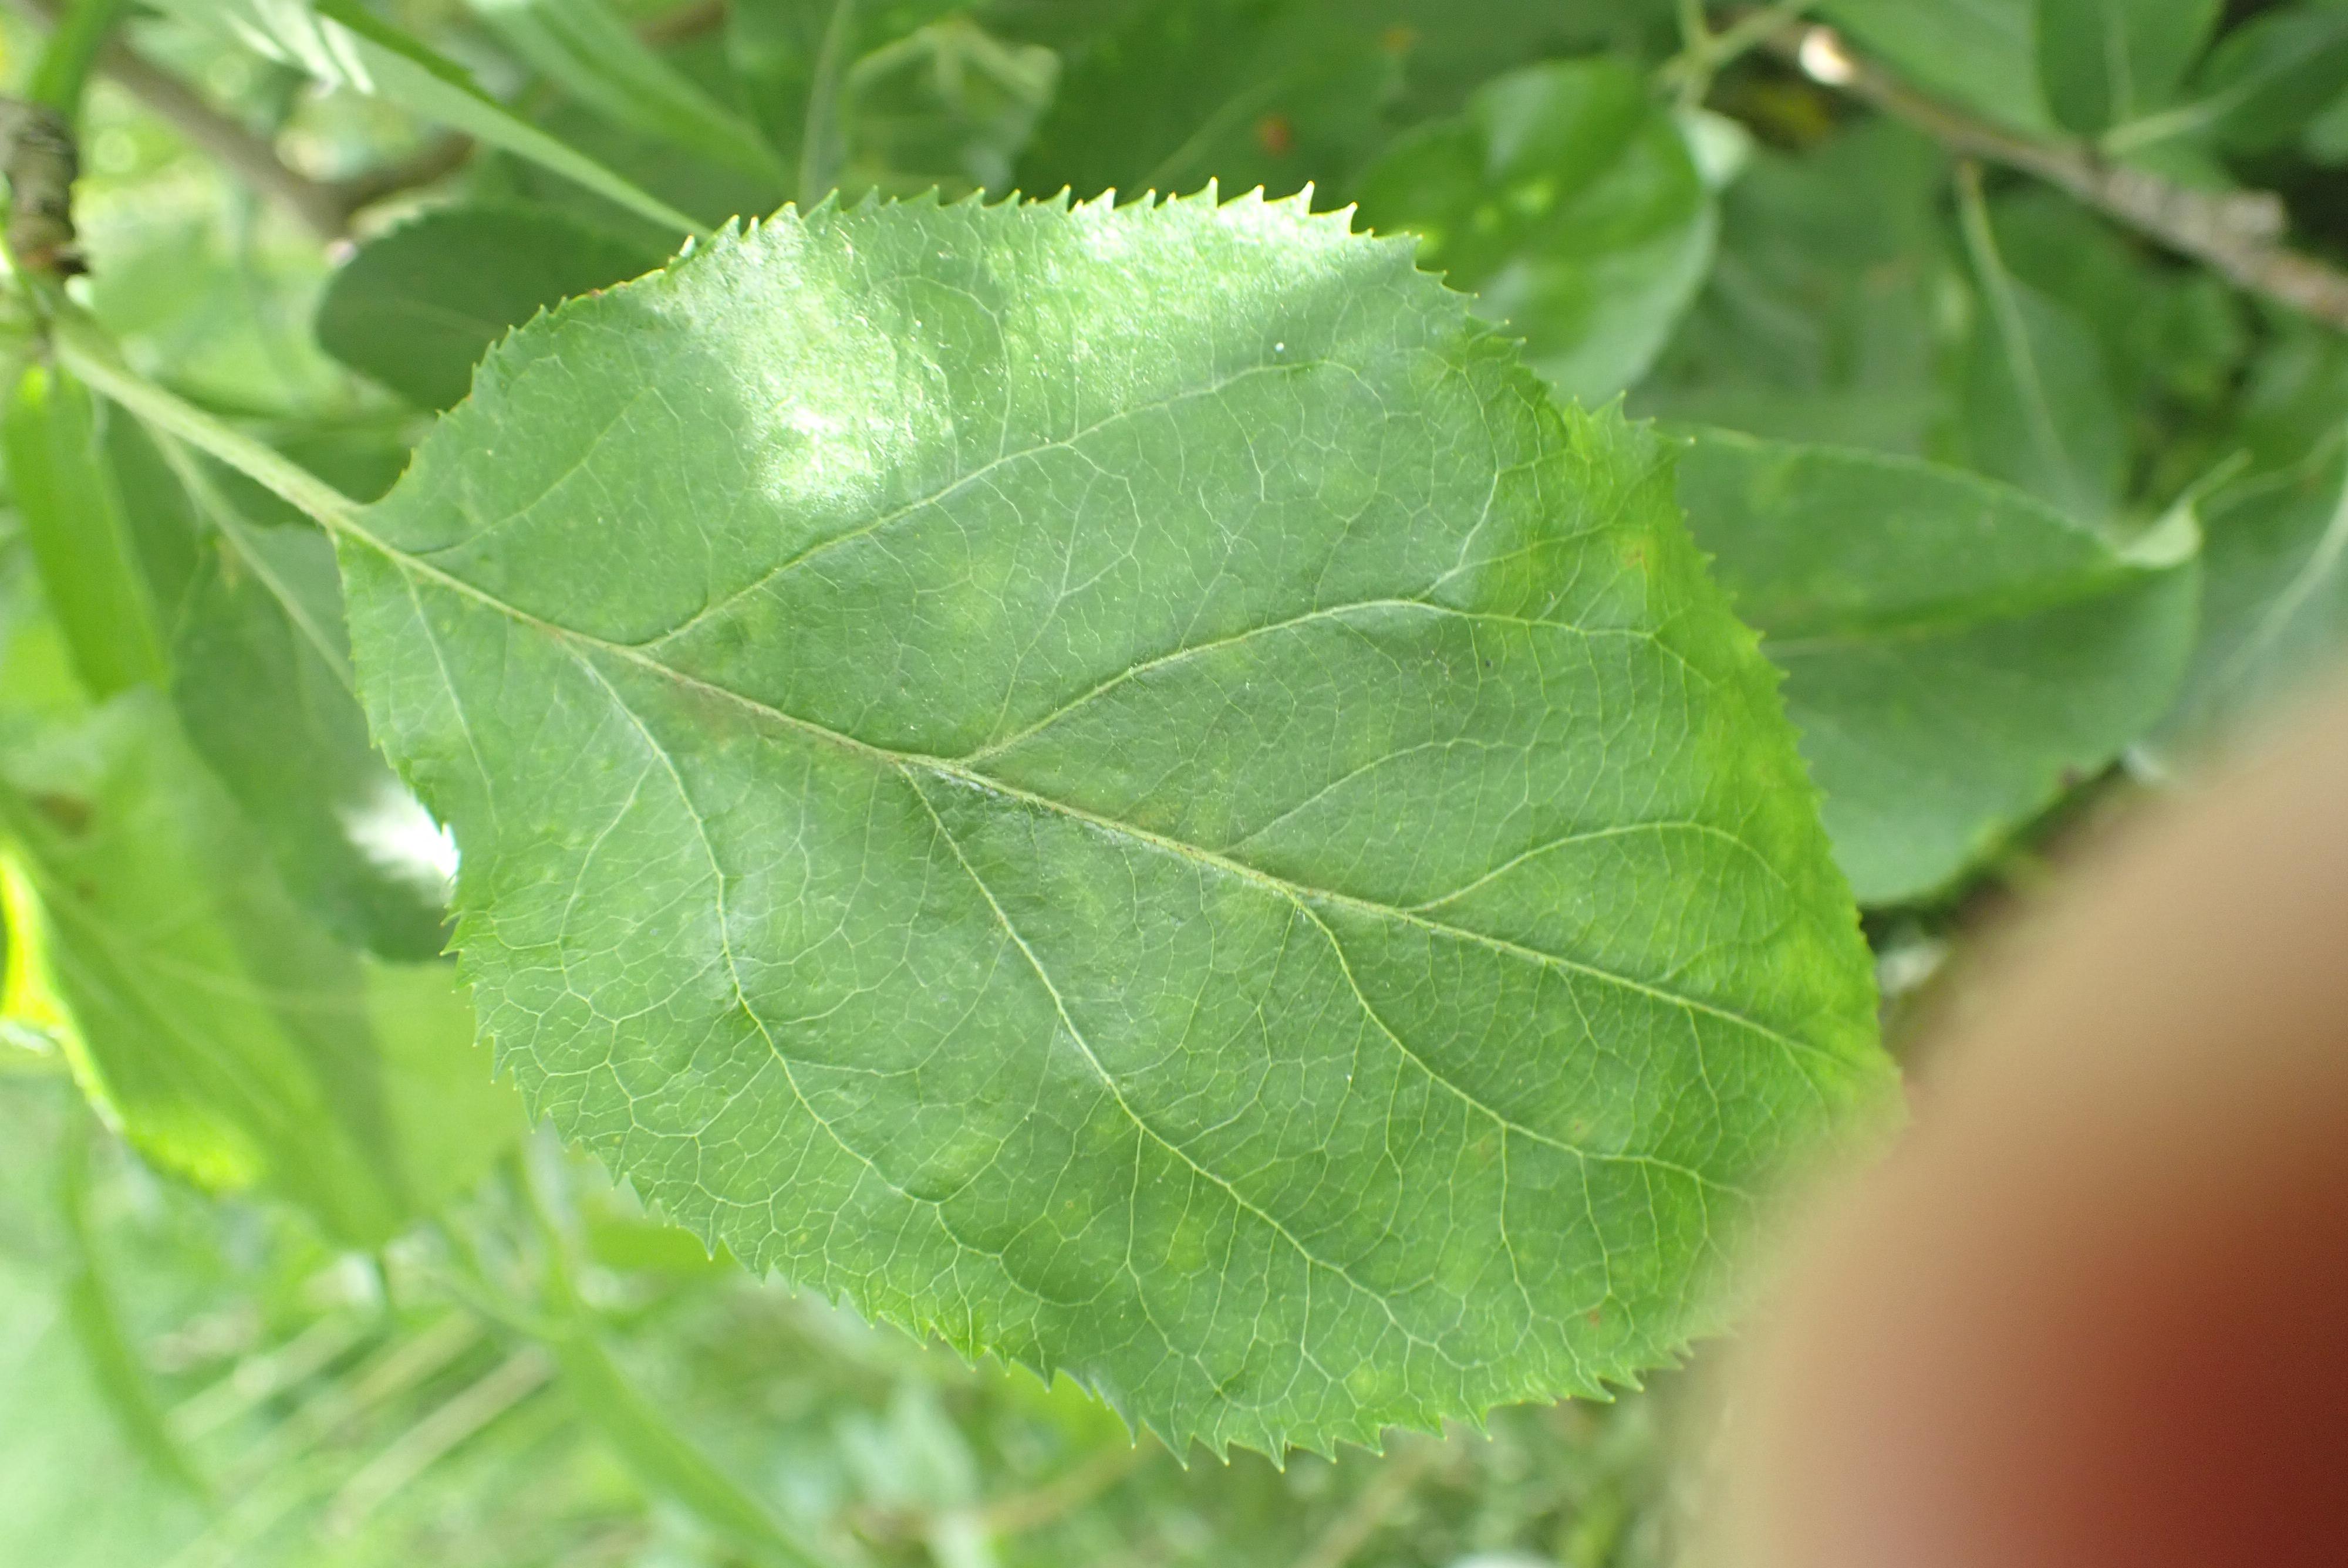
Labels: scab